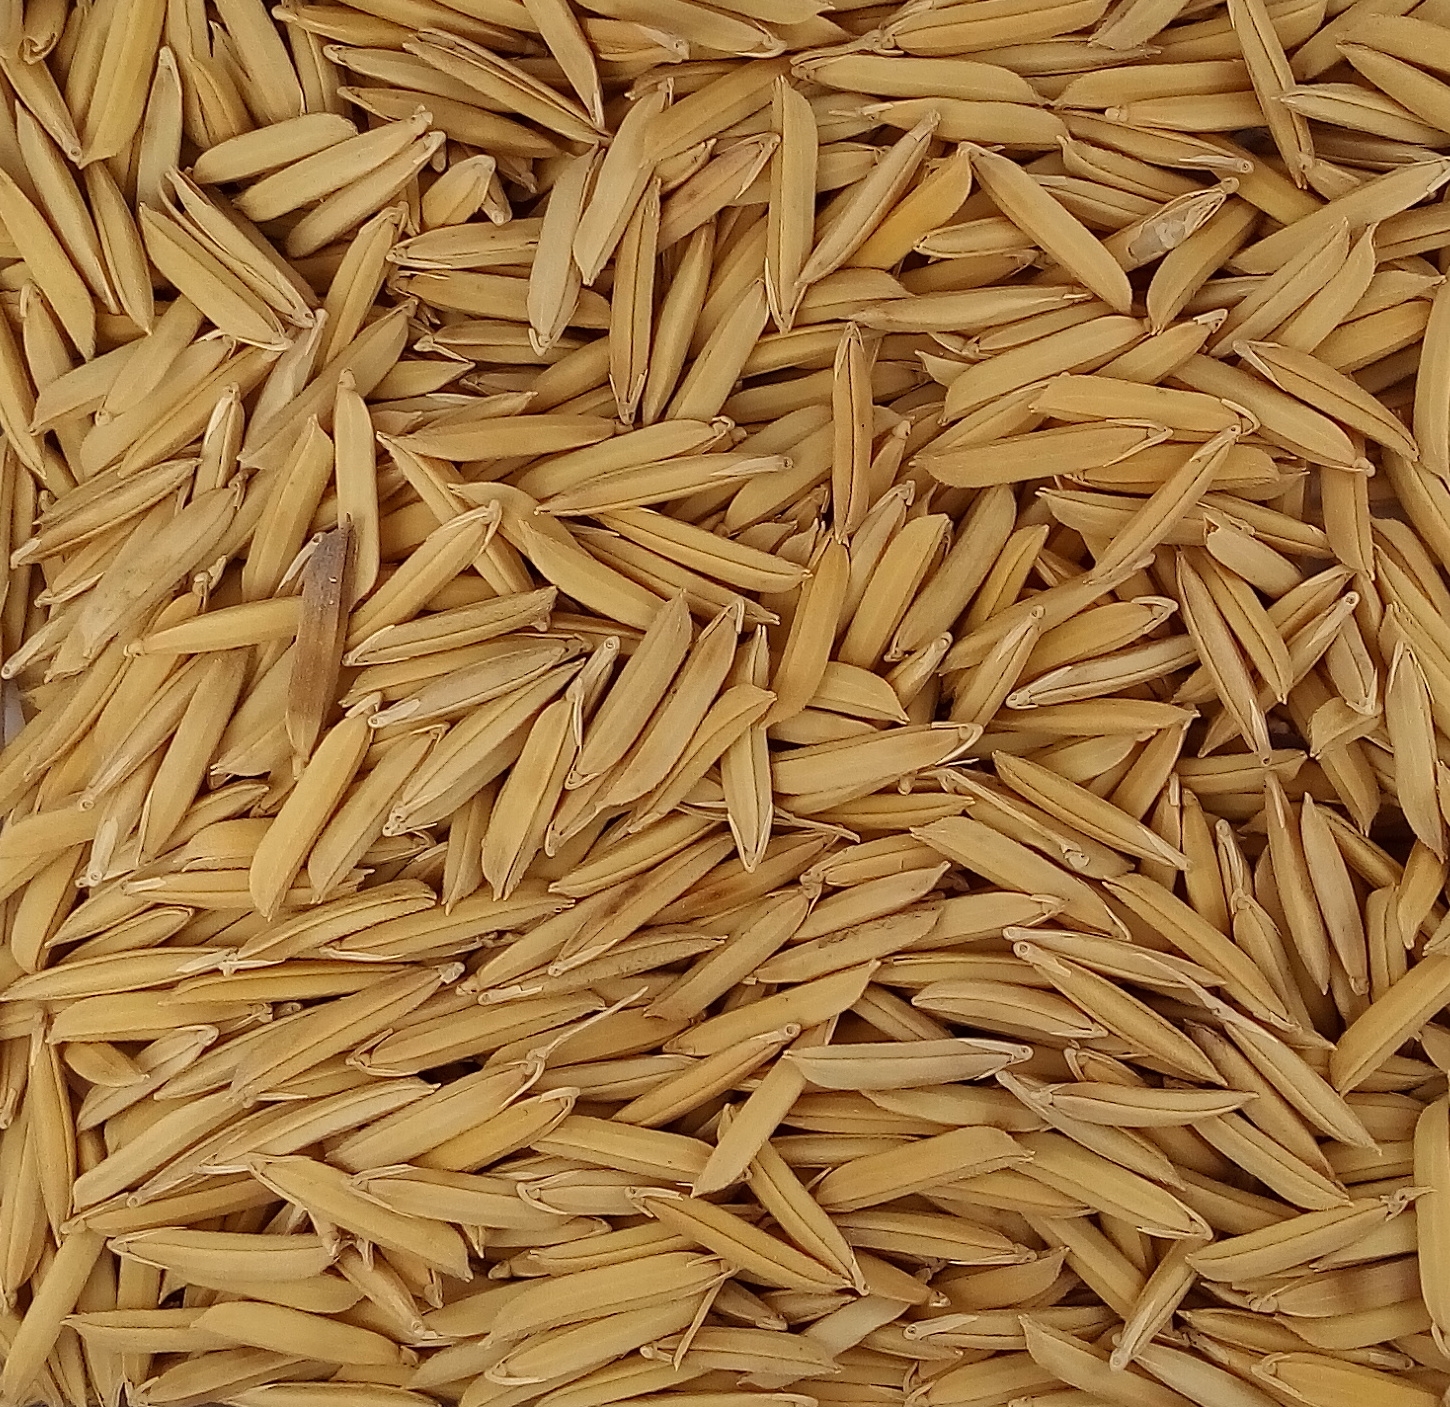
Rice seed variety: 1509